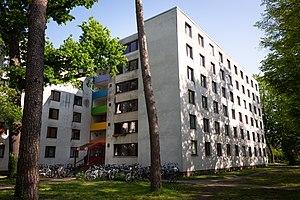
Le HaDiKo est une résidence étudiante à Karlsruhe. C'est la plus grande résidence autogérée d'Allemagne avec 999 chambres.